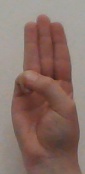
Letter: thaa